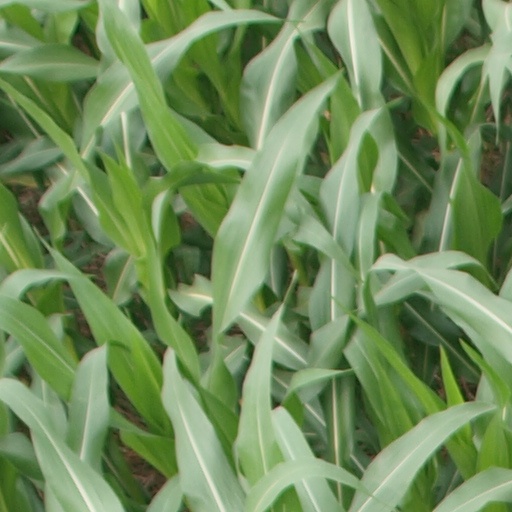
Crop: maize; corn